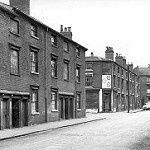
Scene: Outdoor